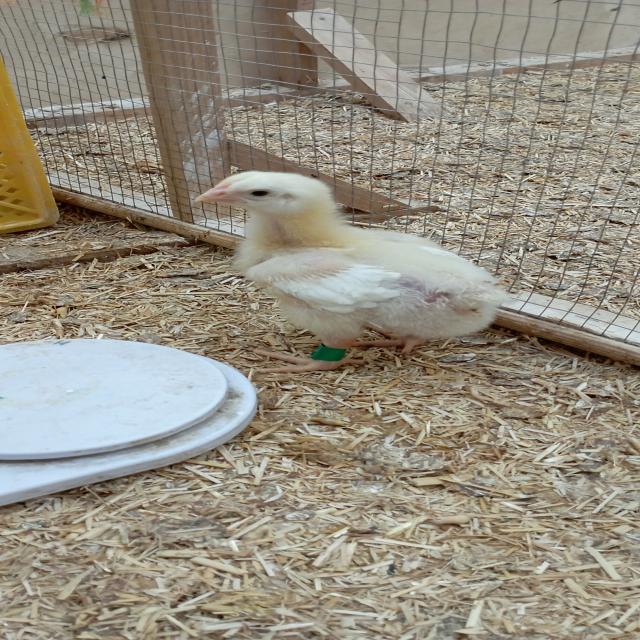
Weight: 393 g